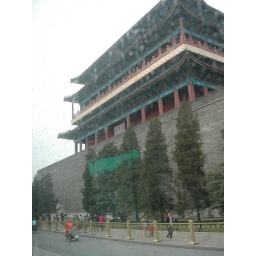
One of the few city walls left standing in Beijing